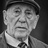
Emotion: neutral